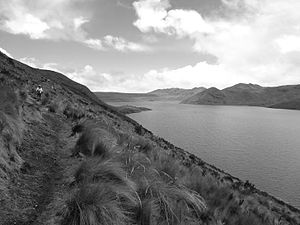
Andesbjergene
Sø i Andesbjergene
Andesbjergene er en stor bjergkæde, som danner et uafbrudt højlandsområde langs Sydamerikas vestkyst. Bjergkæden er omkring 7.000 km lang, op til 160 km bred og har en gennemsnitshøjde på omkring 4.000 meter. Det højeste bjerg i Andesbjergene er Aconcagua, der ligger i Argentina.